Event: Ecuador Earthquake
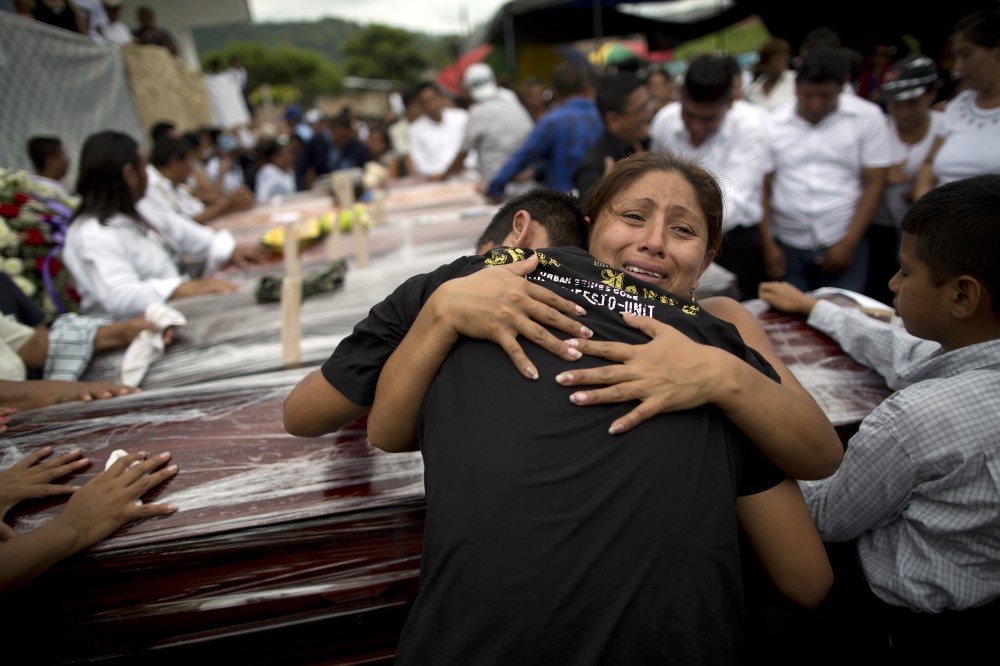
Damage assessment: no_damage